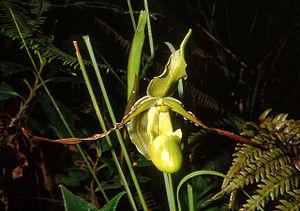
Phragmipedium est un genre de la famille des Orchidaceae, sous-famille des Cypripedioideae. Ces orchidées terrestres sont originaires d'Amérique et sont très appréciées pour la forme de leurs fleurs.
La flore en Colombie se caractérise par une biodiversité importante, avec le taux le plus élevé d'espèces par unité de surface à travers le monde. Plus de 130 000 espèces ont été signalées sur le territoire colombien.